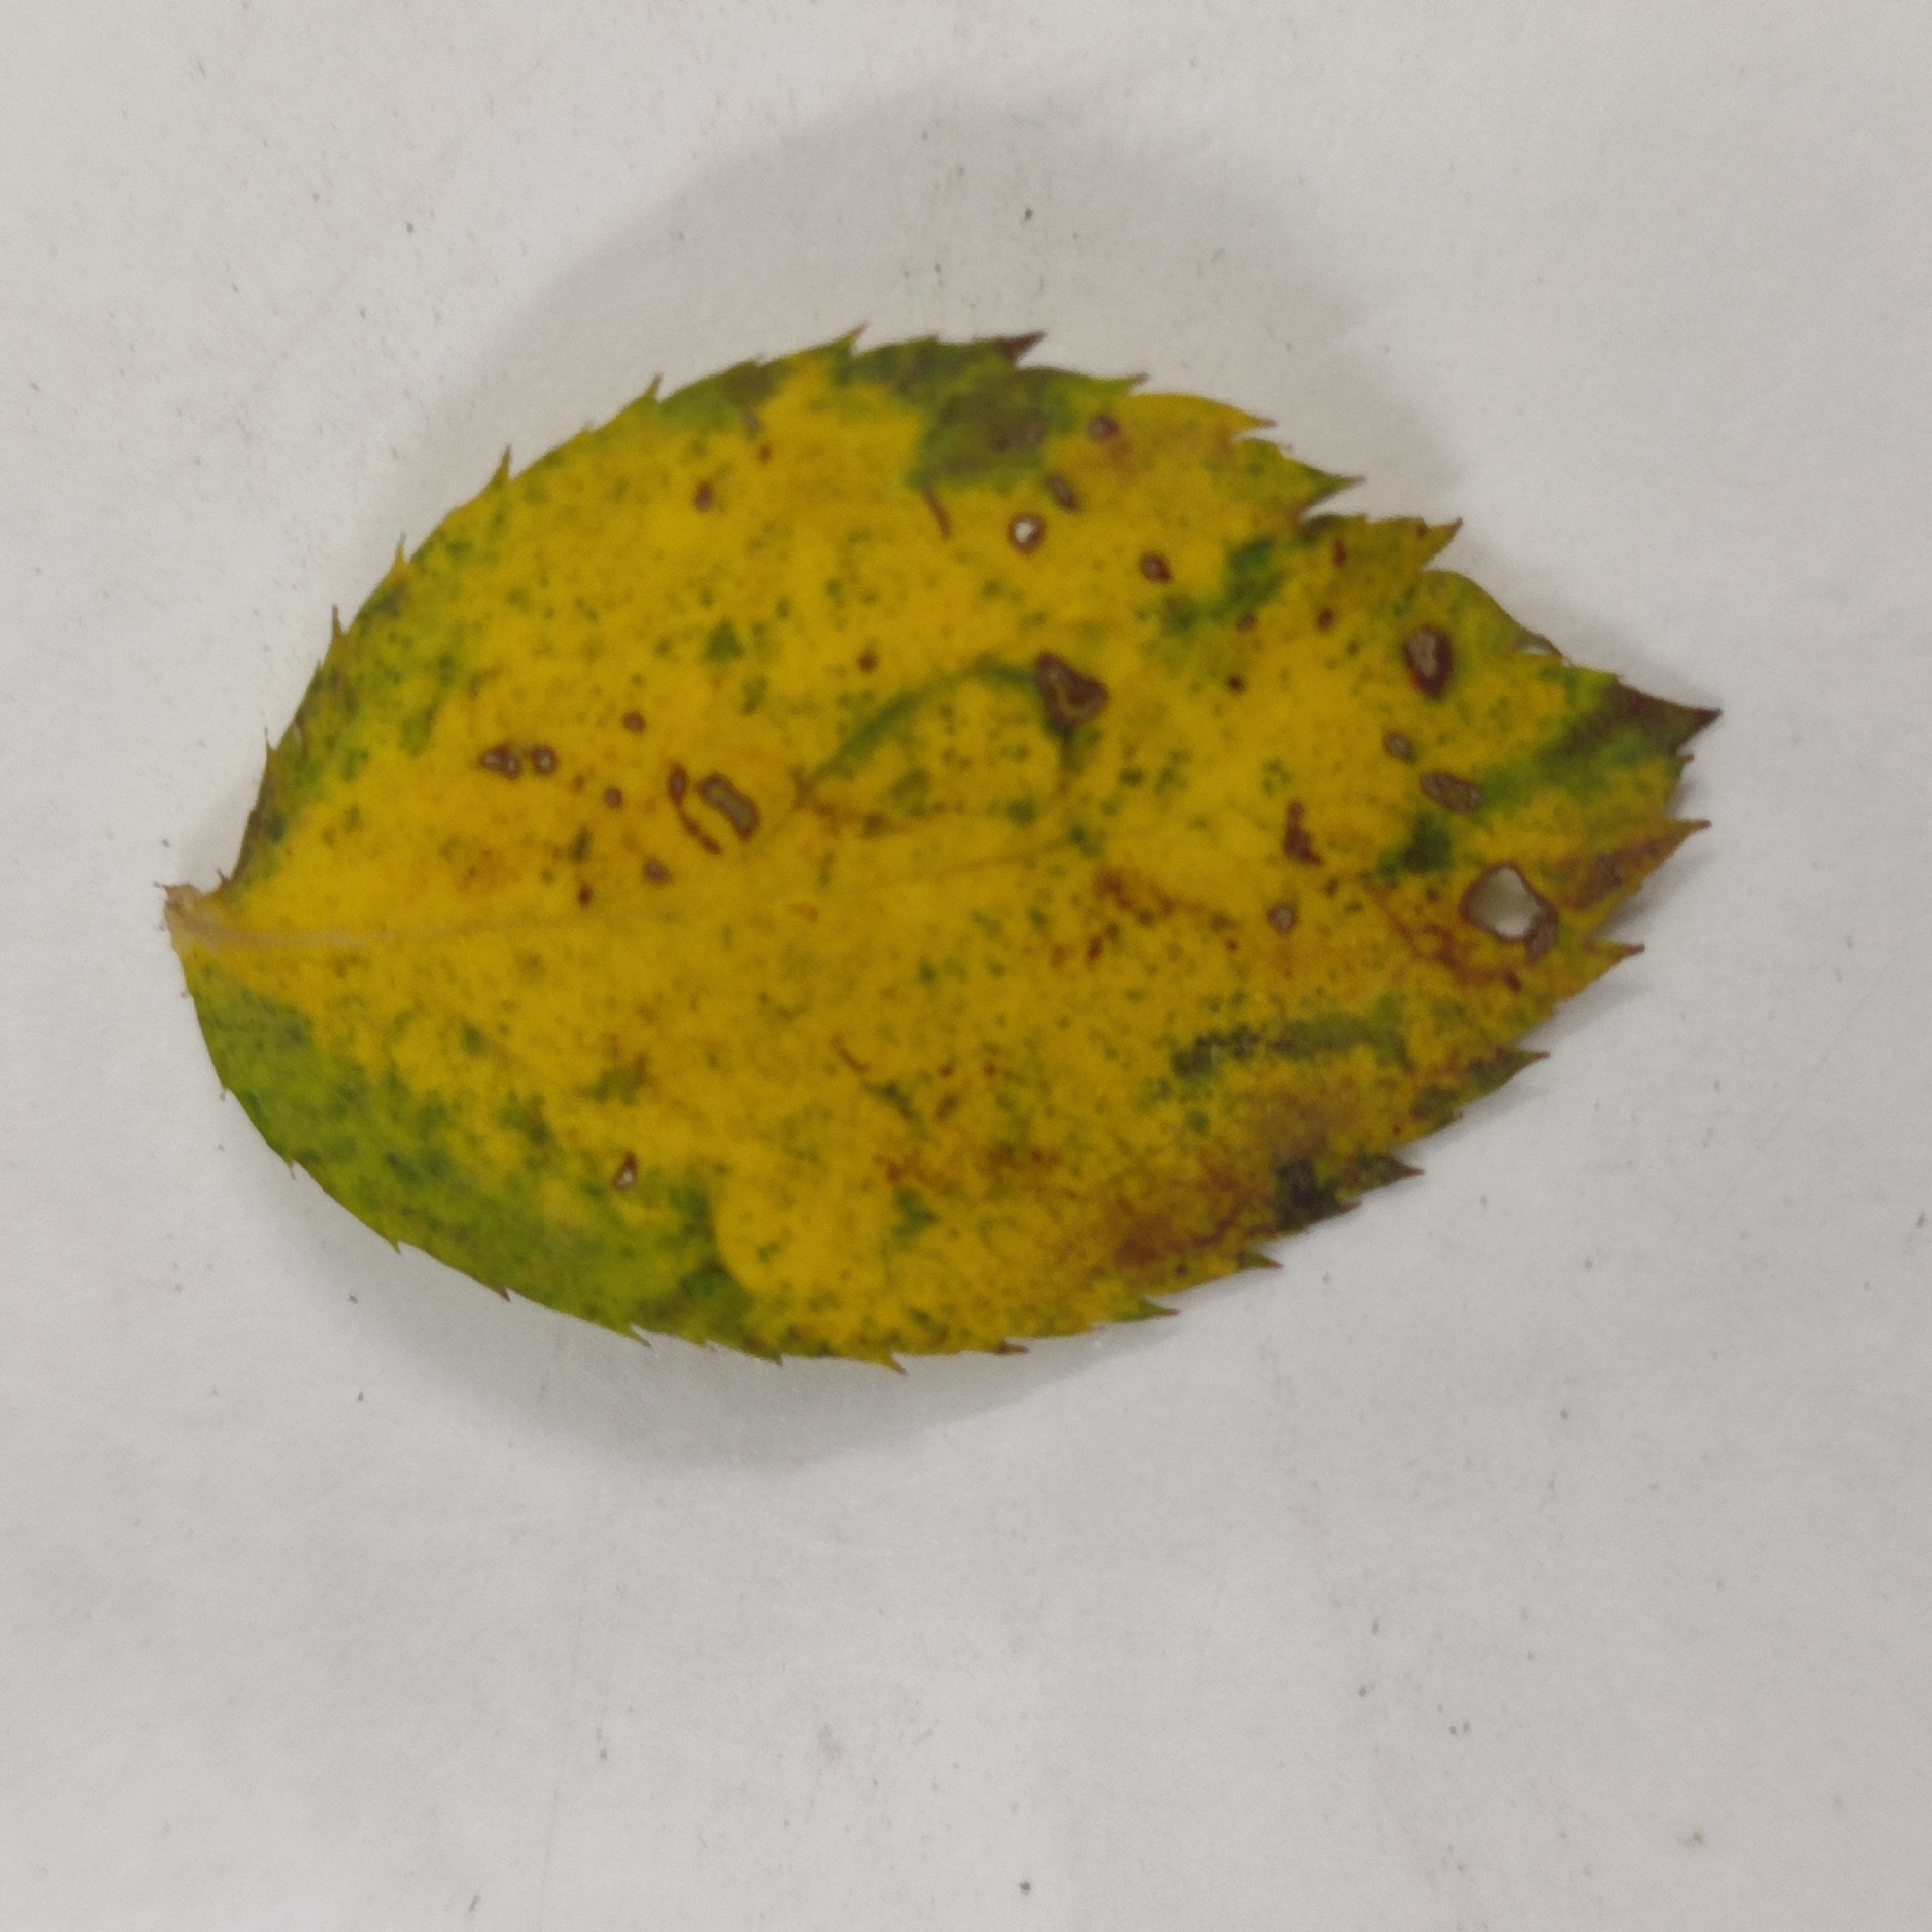
Label: Black Spot